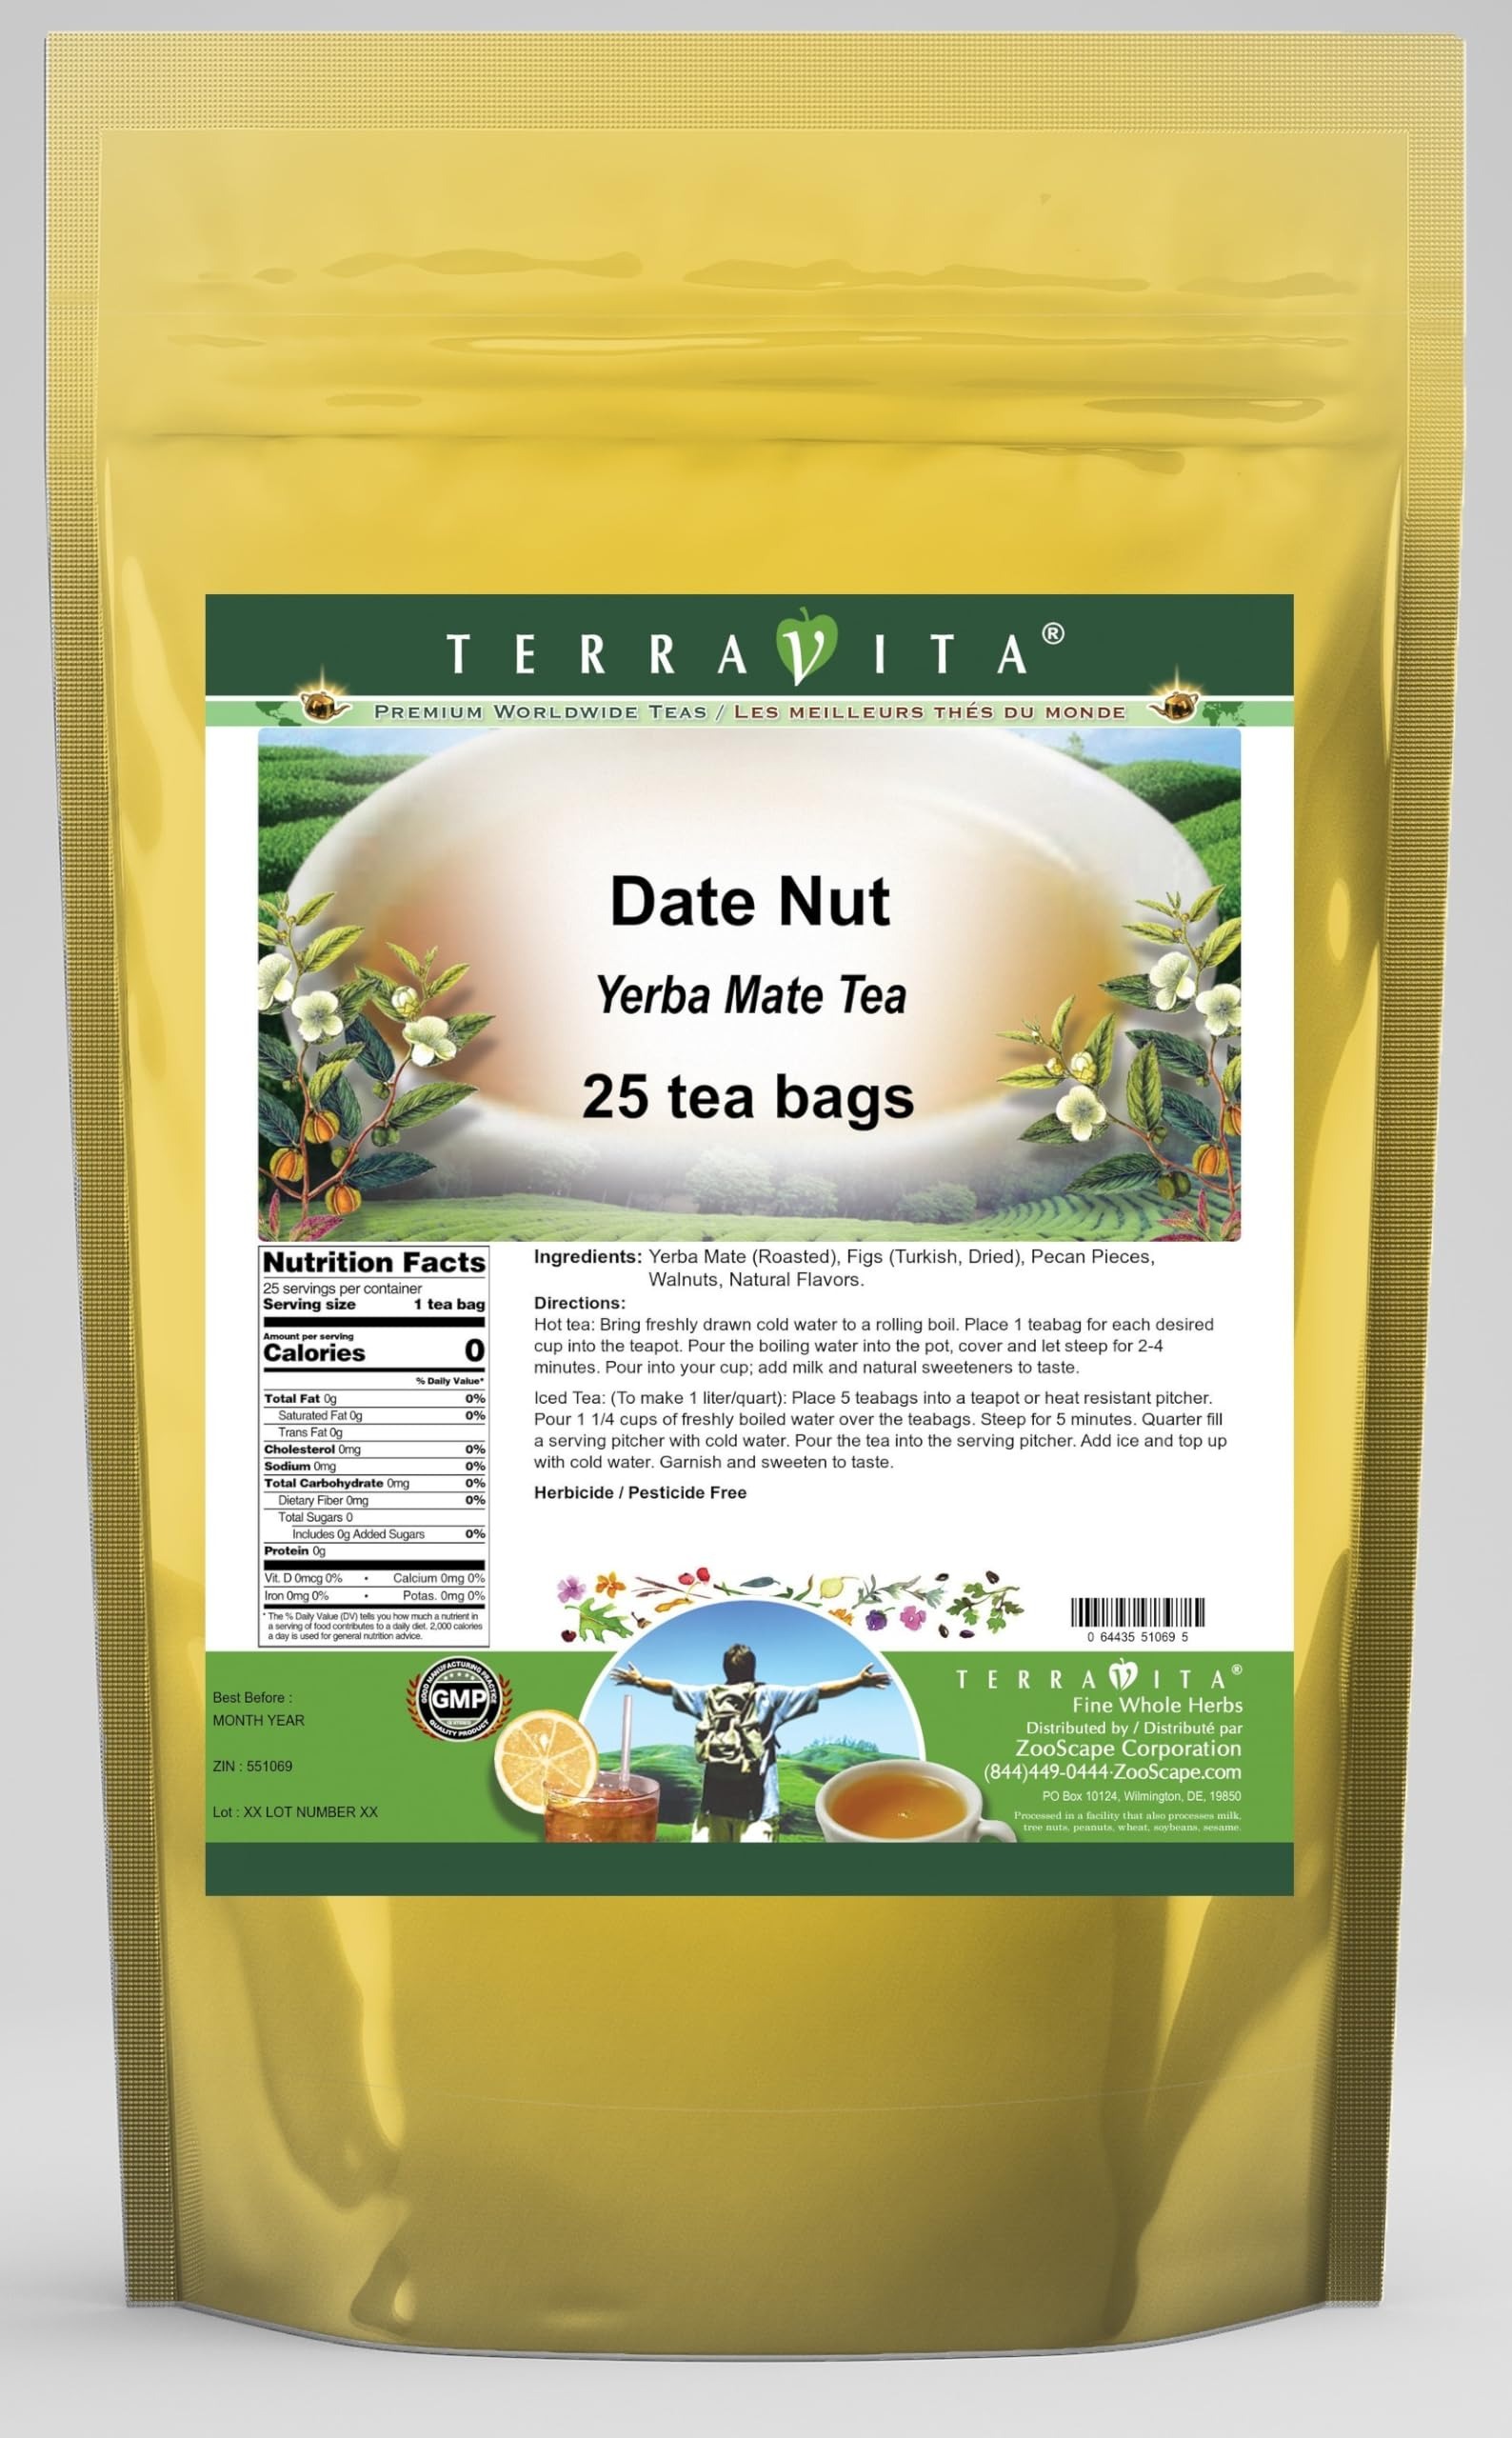
Item Name: Date Nut Yerba Mate Tea (25 tea bags, ZIN: 551069)
Bullet Point 1: Our Date Nut Yerba Mate tea is a scrumptuous all-natural flavored Yerba Mate coffee substitute with Figs (Turkish, Dried), Pecan Pieces and Walnuts that will refresh you with its terrific taste! You will enjoy the earthy and acidity-free Date Nut aroma and flavor again and again! - Ingredients: Yerba Mate, Figs (Turkish, Dried), Pecan Pieces, Walnuts and Natural Date Nut Flavor.
Bullet Point 2: No fillers.
Bullet Point 3: Manufacturer: TerraVita
Bullet Point 4: Size: 25 tea bags
Bullet Point 5: Yerba Mate Tea Bags - Packed in a convenient upright pouch!
Product Description: Our Date Nut Yerba Mate tea is a scrumptuous all-natural flavored Yerba Mate coffee substitute with Figs (Turkish, Dried), Pecan Pieces and Walnuts that will refresh you with its terrific taste! You will enjoy the earthy and acidity-free Date Nut aroma and flavor again and again! - Ingredients: Yerba Mate, Figs (Turkish, Dried), Pecan Pieces, Walnuts and Natural Date Nut Flavor. - Hot tea brewing method: Bring freshly drawn cold water to a rolling boil. Place 1 teabag for each desired cup into the teapot. Pour the boiling water into the pot, cover and let steep for 2-4 minutes. Pour into your cup; add milk and natural sweeteners to taste. - Iced tea brewing method: (To make 1 liter/quart): Place 5 teabags into a teapot or heat resistant pitcher. Pour 1 1/4 cups of freshly boiled water over the teabags. Steep for 5 minutes. Quarter fill a serving pitcher with cold water. Pour the tea into the serving pitcher. Add ice and top up with cold water. Garnish and sweeten to taste. - TerraVita is an exclusive line of premium-quality, natural source products that use only the finest, purest and most potent ingredients found around the world. TerraVita is hallmarked by the highest possible standards of purity, potency, stability and freshness. All of our products are prepared with the highest elements of quality control, from raw materials through the entire manufacturing process, up to and including the moment that the bottles or bags are sealed for freshness and shipped out to you. Our highest possible standards are certified by independent laboratories and backed by our personal guarantee. - TerraVita exists to meet and ensure your family's health and wellness without the harmful effects of chemicals and health products. We strive to make all of our products affordable and reli
Value: 25.0
Unit: Count

Price: 19.6